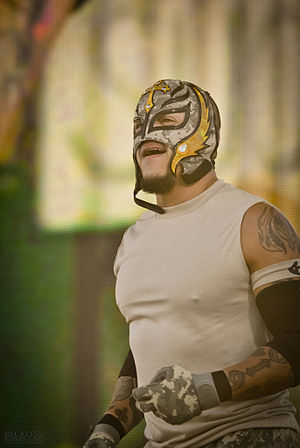
Rey Mysterio
"Oscár Guetierrez, bedre kendt som Rey Mysterio er en amerikansk wrestler af mexicansk afstamning, som for tiden arbejder for World Wrestling Entertainment under ""Raw"" brandet. Han er bl.a tidligere Intercontinental Champion efter at have vundet titlen fra JBL ved WrestleMania XXV. JBL stoppede sin karriere som følge af nederlaget. Mysterio tabte titlen efter at få taget masken af og derefter blive talt ud af Chris Jericho ved Extreme Rules d. 7. juni 2009. Han vandt den dog igen ved The Bash 2009. I en Title VS Mask Match. Først fik Jericho taget masken af ham, men Mysterio havde en maske mere på. Så brugte Rey sin 619 og derefter en splash pin og vandt.